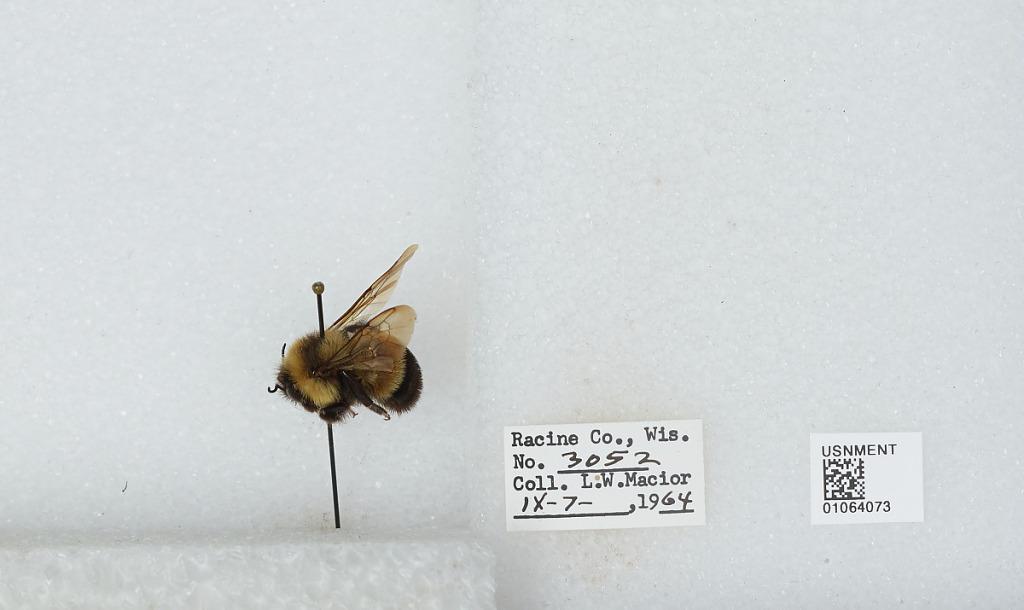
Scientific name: Bombus (Bombus) affinis Cresson
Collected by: L. Macior
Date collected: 1964-9-7
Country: United States
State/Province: Wisconsin
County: Racine
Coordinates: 42.78, -87.76